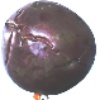
Label: Passion Fruit 1